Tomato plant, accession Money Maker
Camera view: vertical (180 deg); turntable rotation: 330 degrees
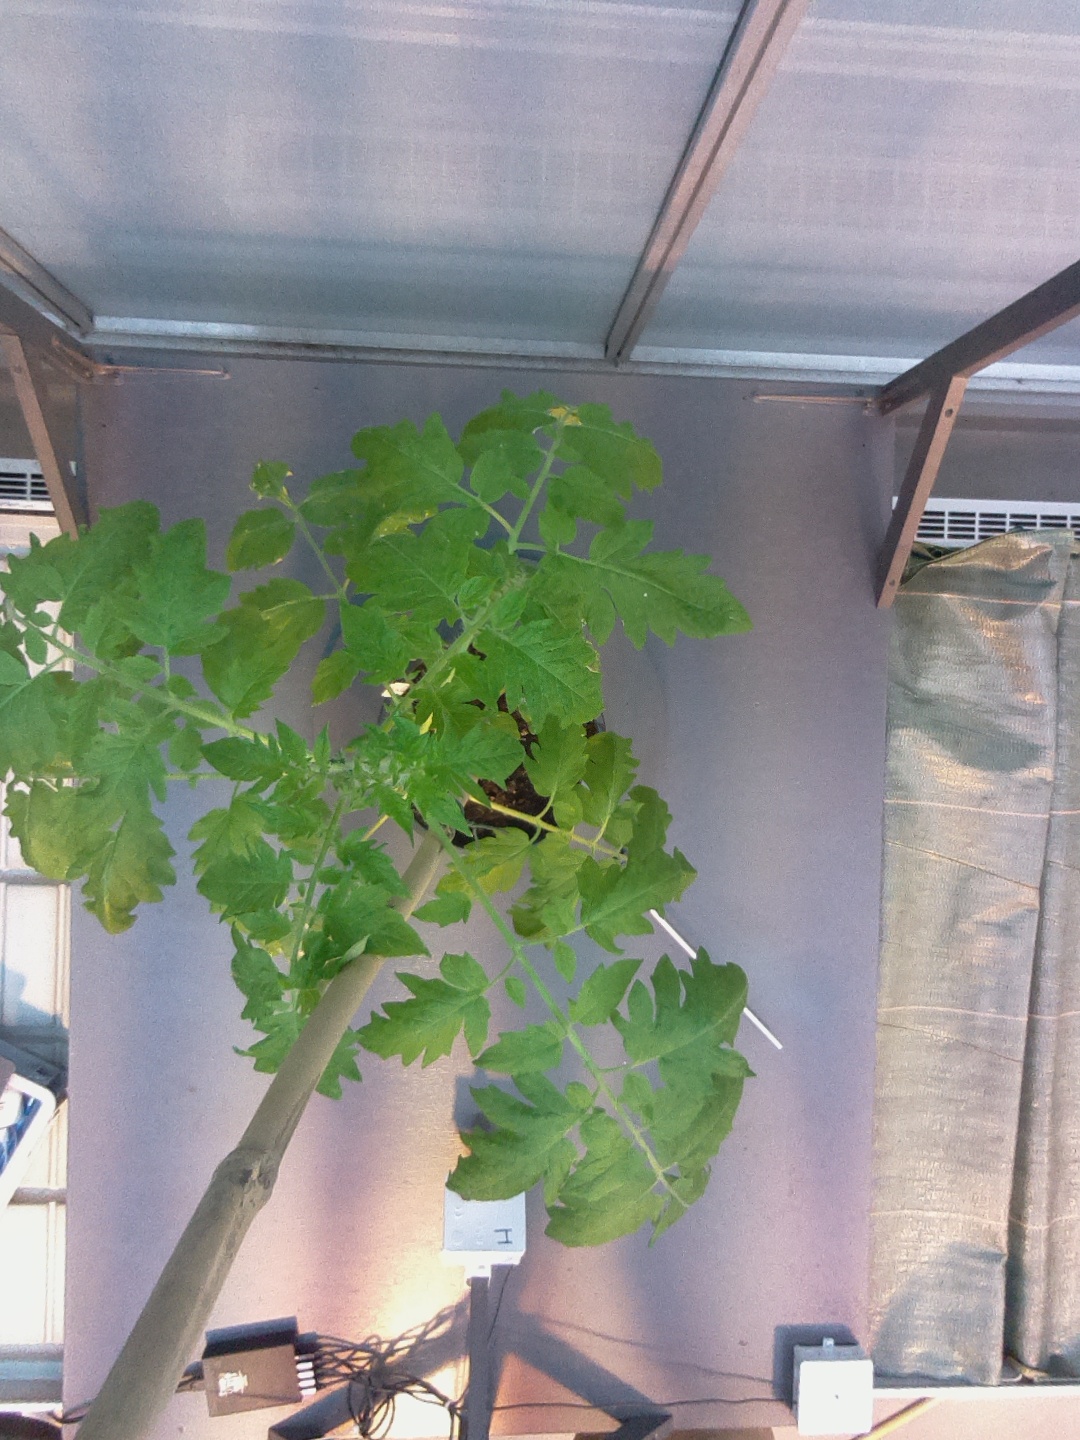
BBCH growth stage 15: 10 of true leaves visible